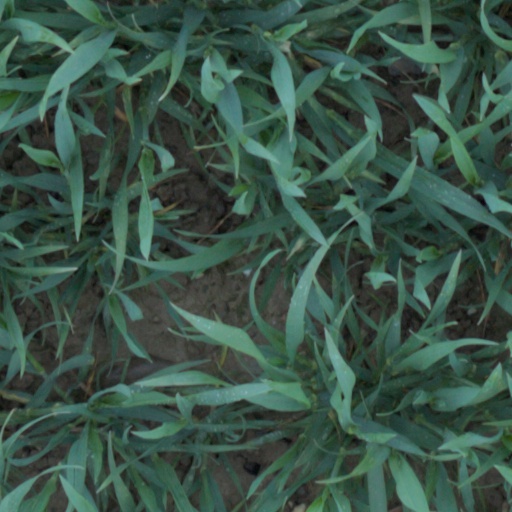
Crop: wheat